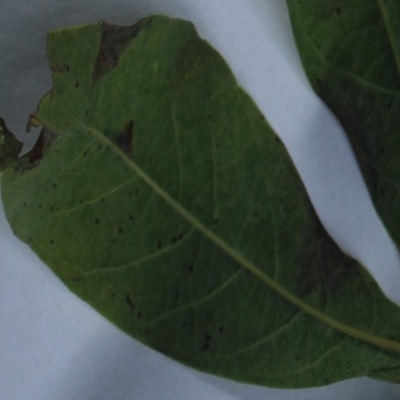
Crop: Cassava
Condition: bacterial blight